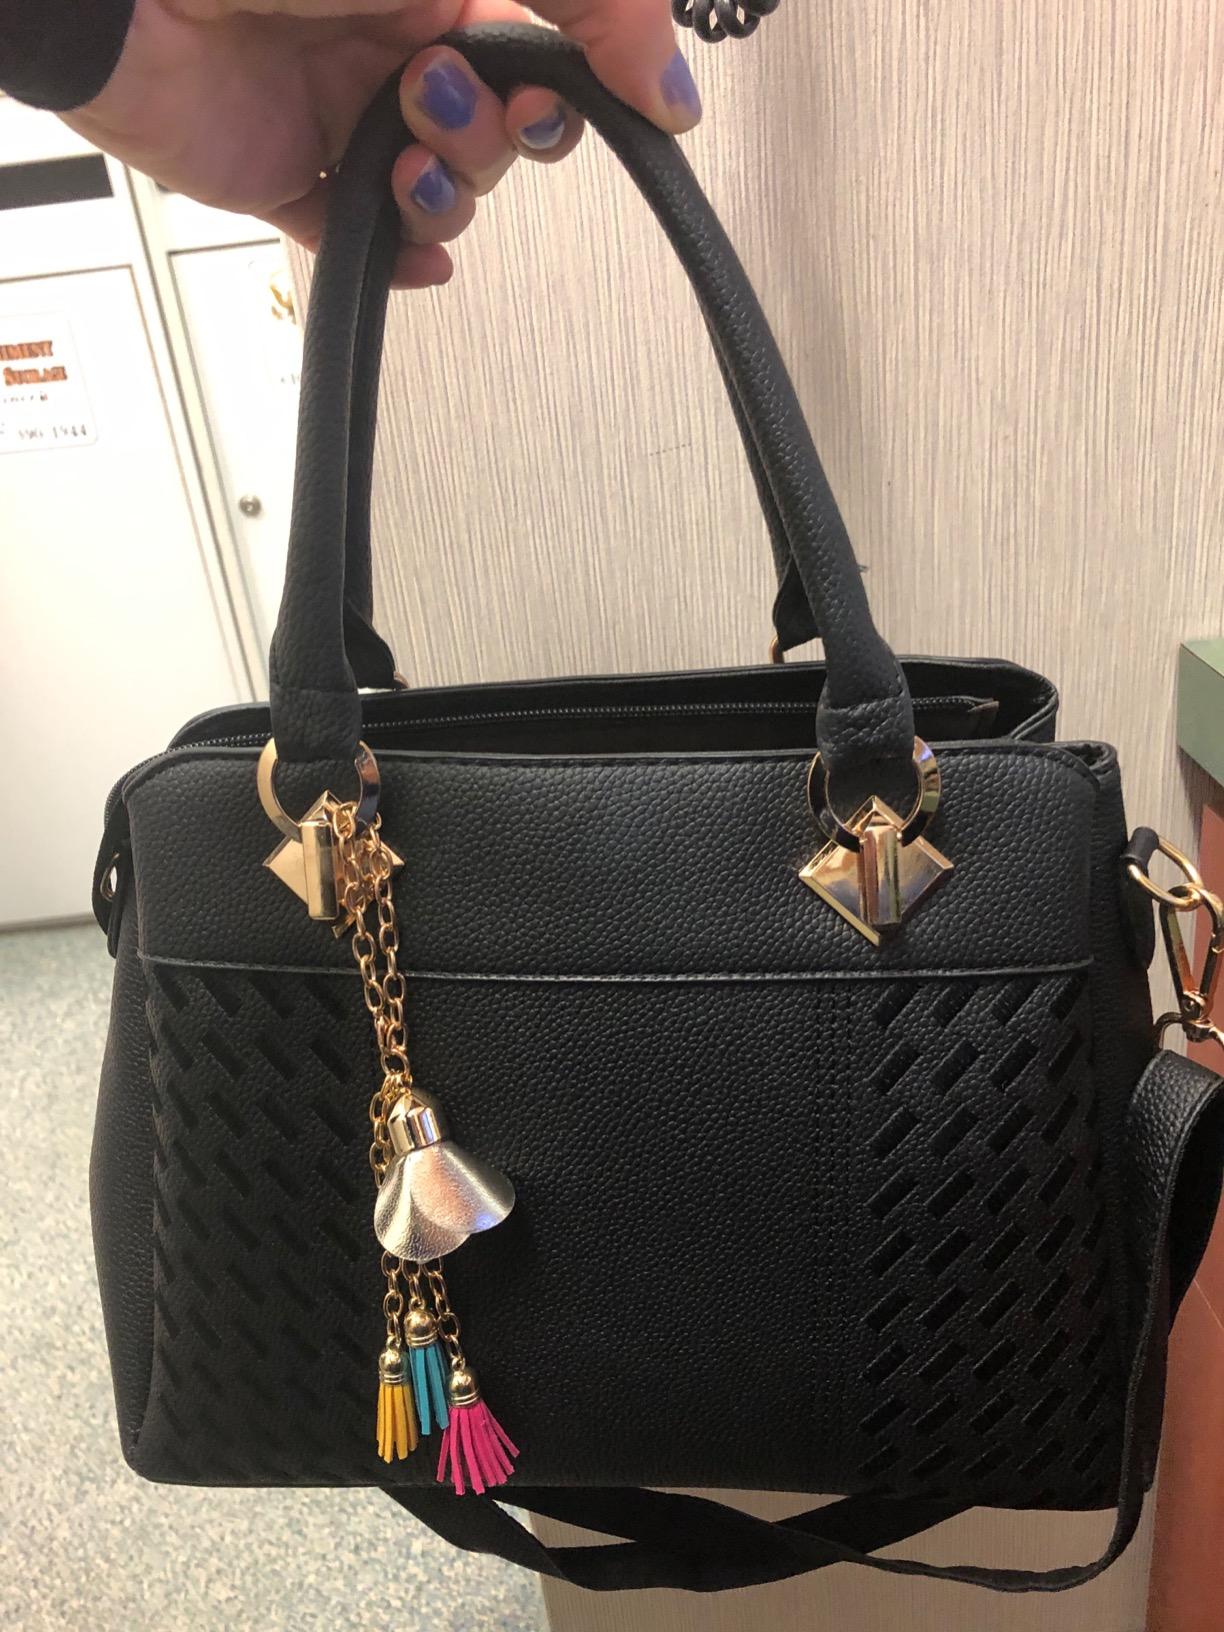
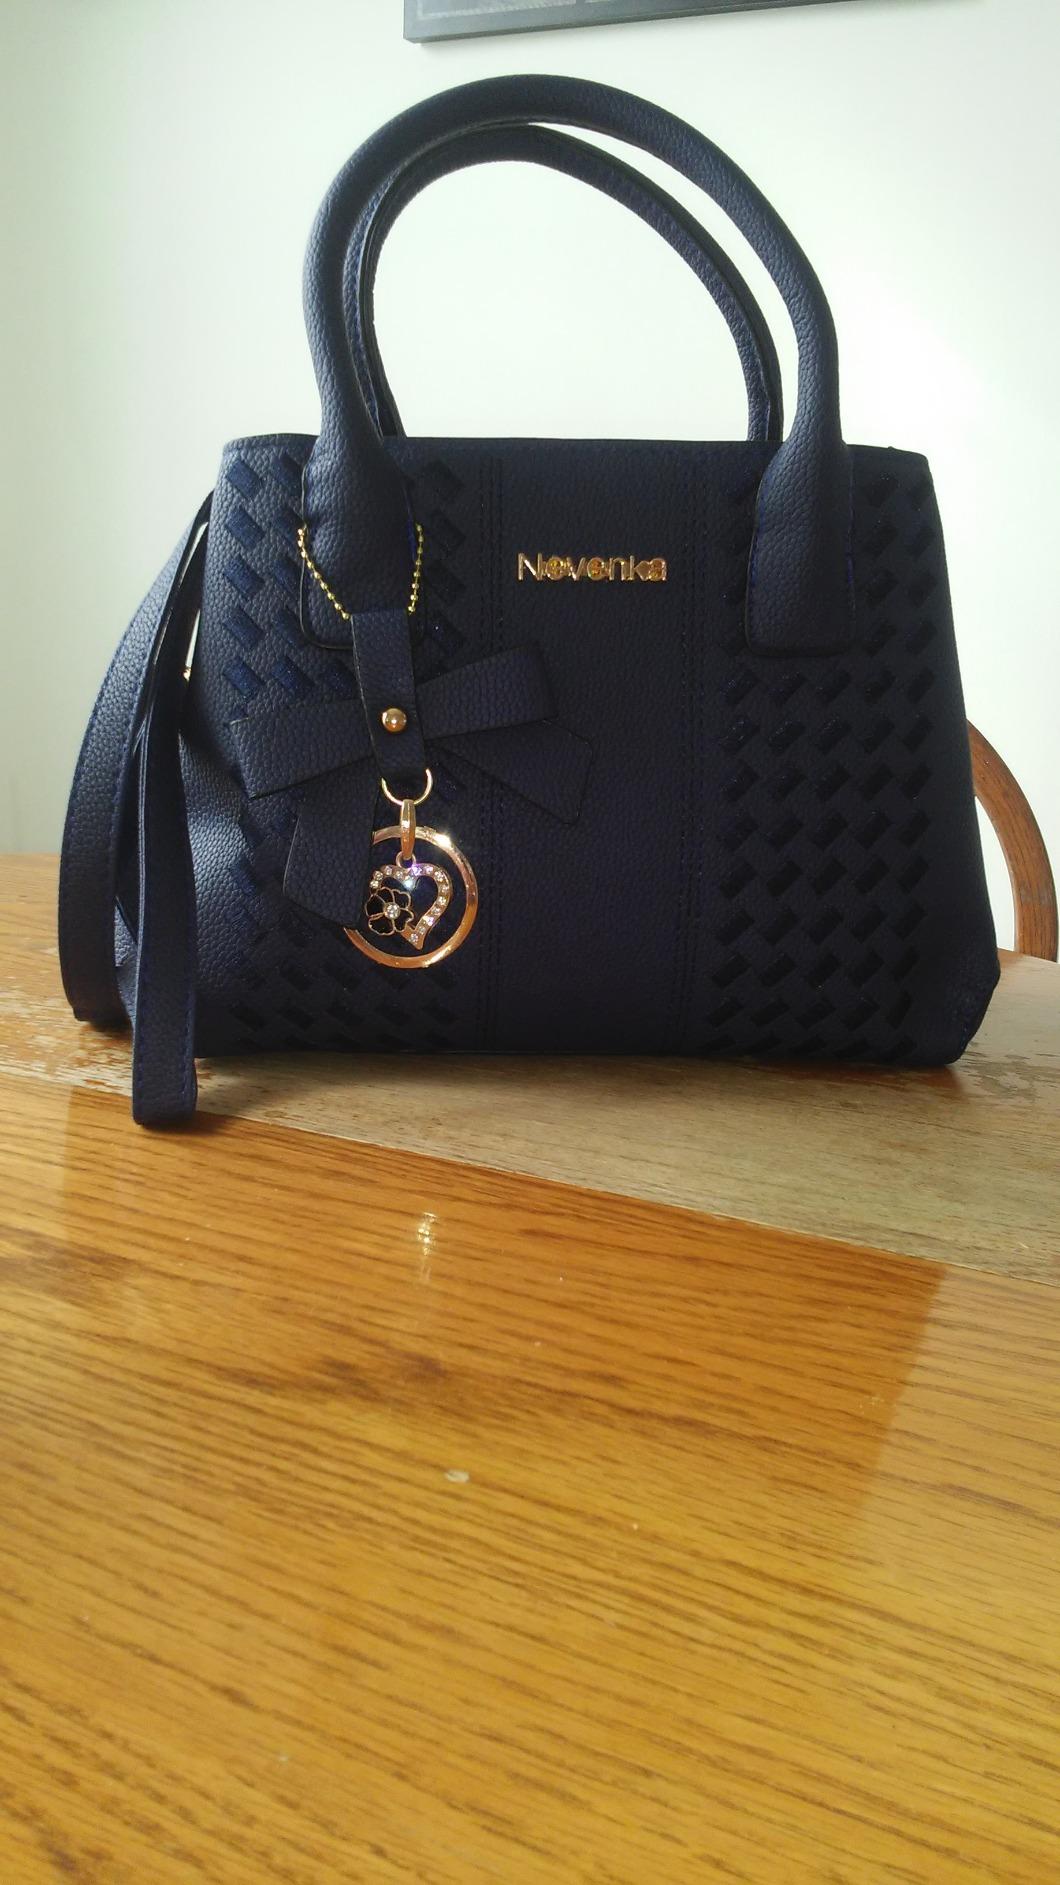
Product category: accessories_handbag
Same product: no